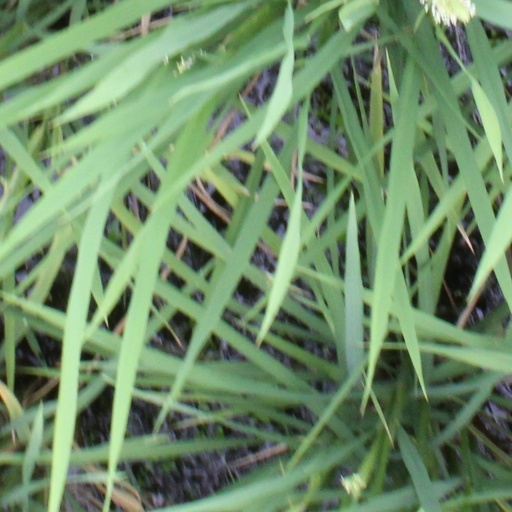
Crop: rice